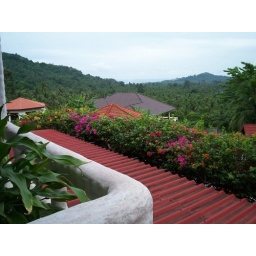
views from my balcony of my 2nd floor room in the Villa